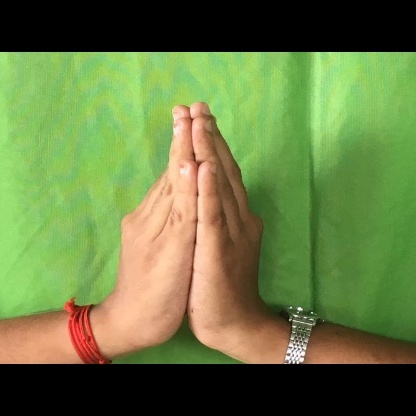
Mudra: Anjali